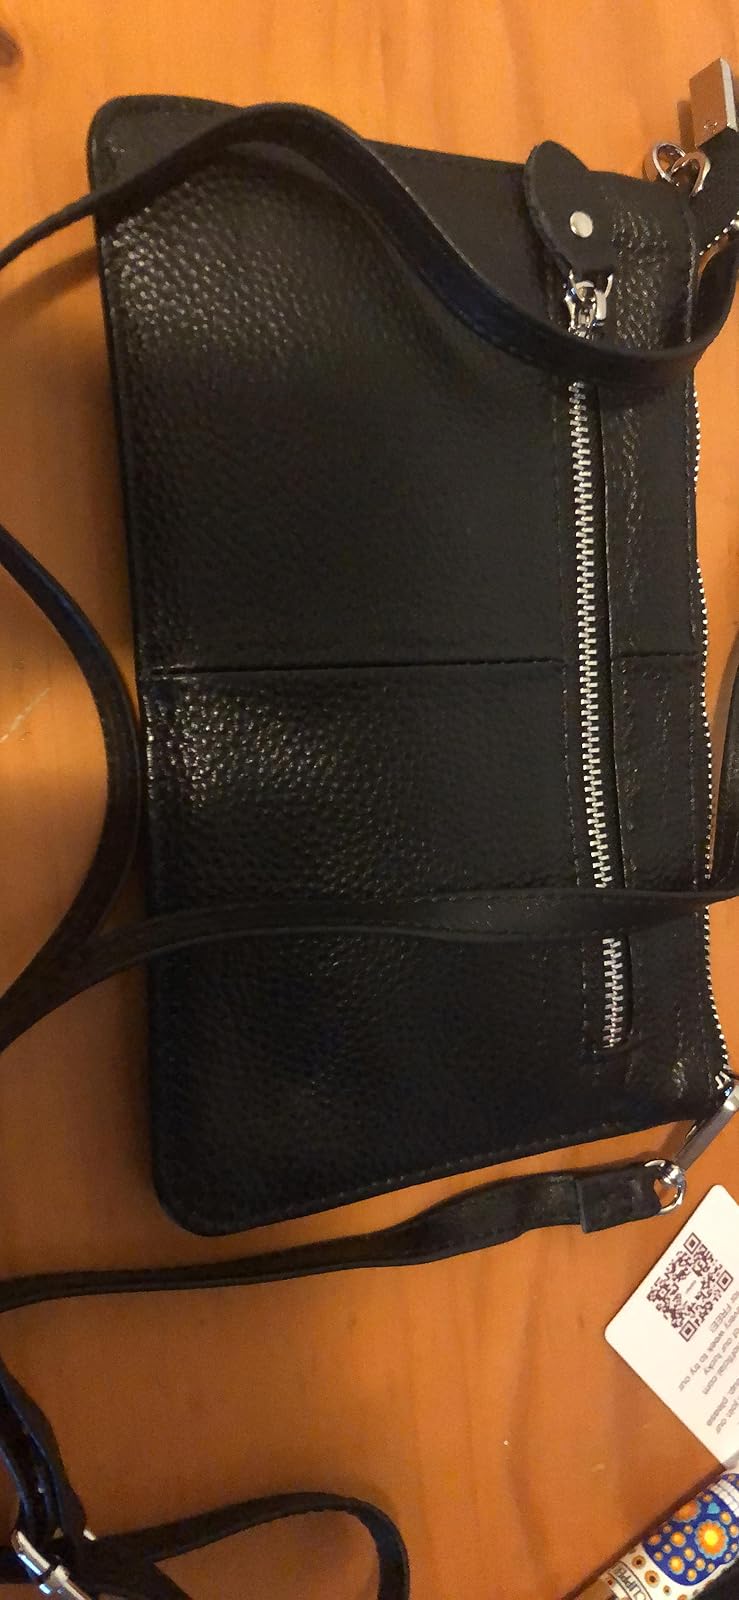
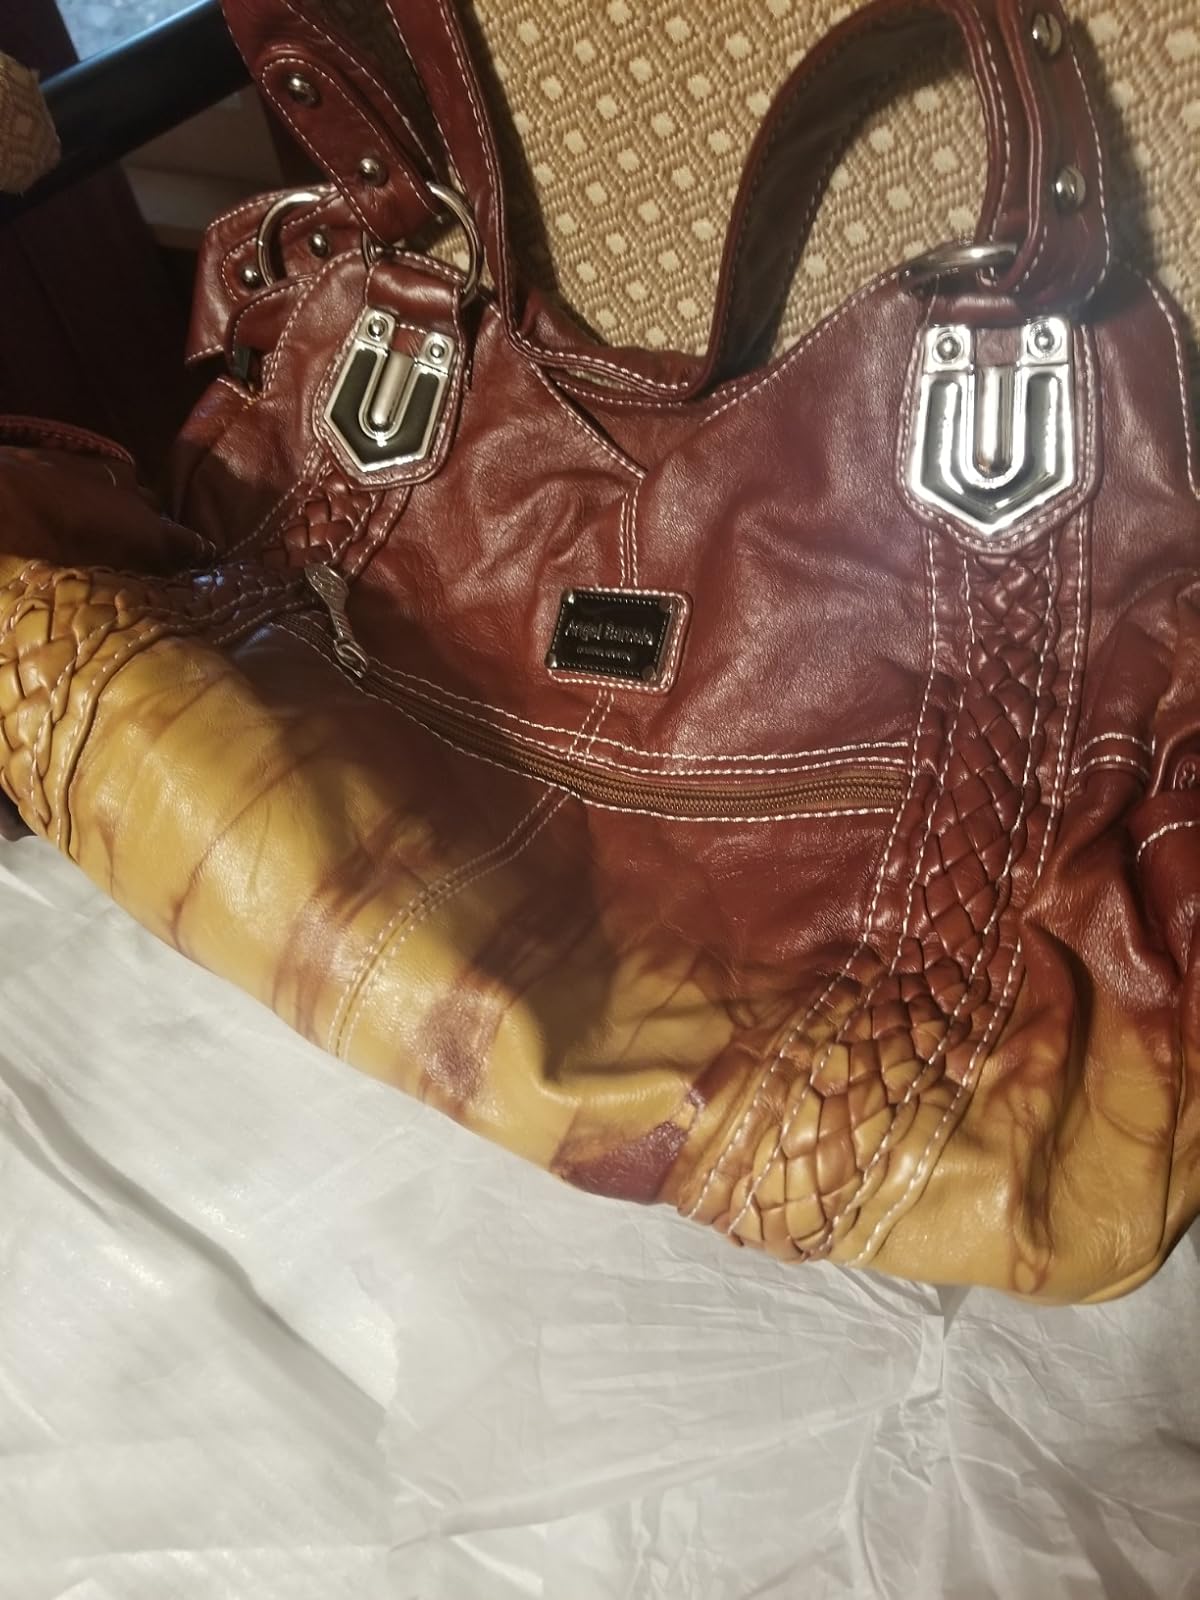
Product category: accessories_handbag
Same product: no